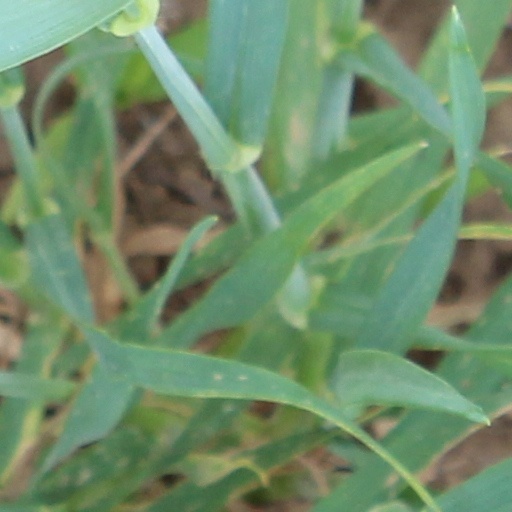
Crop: wheat